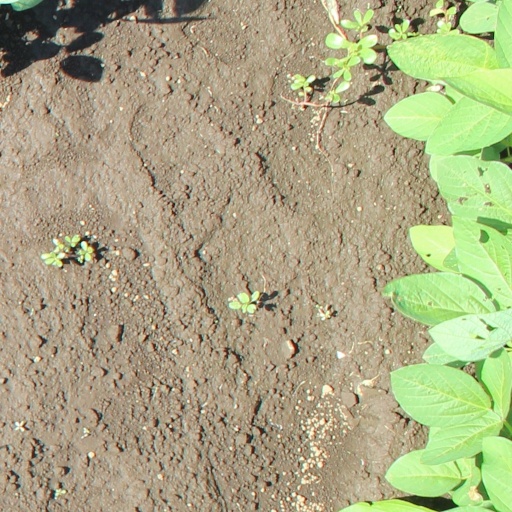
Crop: soybean